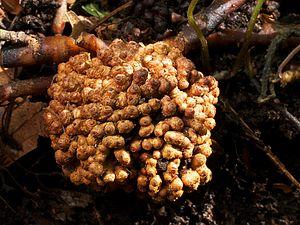
Les actinorhizes sont des nodosités fixatrices d'azote qu'on trouve au niveau des racines des plantes angiospermes dites actinorhiziennes. Ces plantes ont la capacité de s'associer avec des bactéries actinomycètes filamenteuses du sol du genre Frankia pour produire des actinorhizes. Ce sont essentiellement des arbres ou arbustes adaptés aux stress édaphiques comme la salinité élevée, les métaux lourds ou les pH extrêmes telles que :
Le cycle de l'azote est un cycle biogéochimique qui décrit la succession des modifications subies par les différentes formes de l'azote neutre en formes réactives et vice-versa.